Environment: real
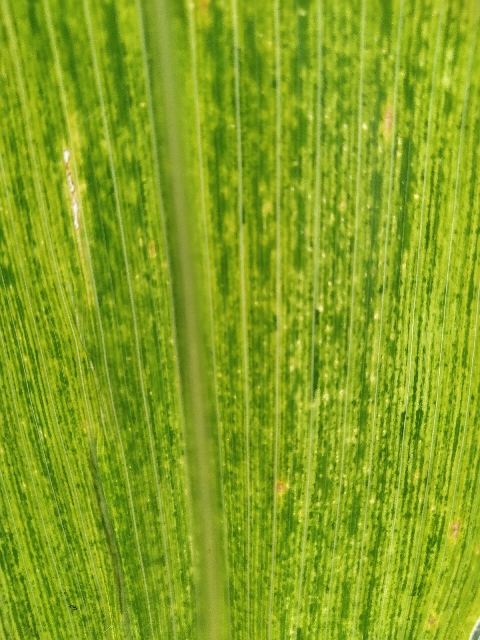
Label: lethal_necrosis